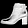
Label: Ankle boot